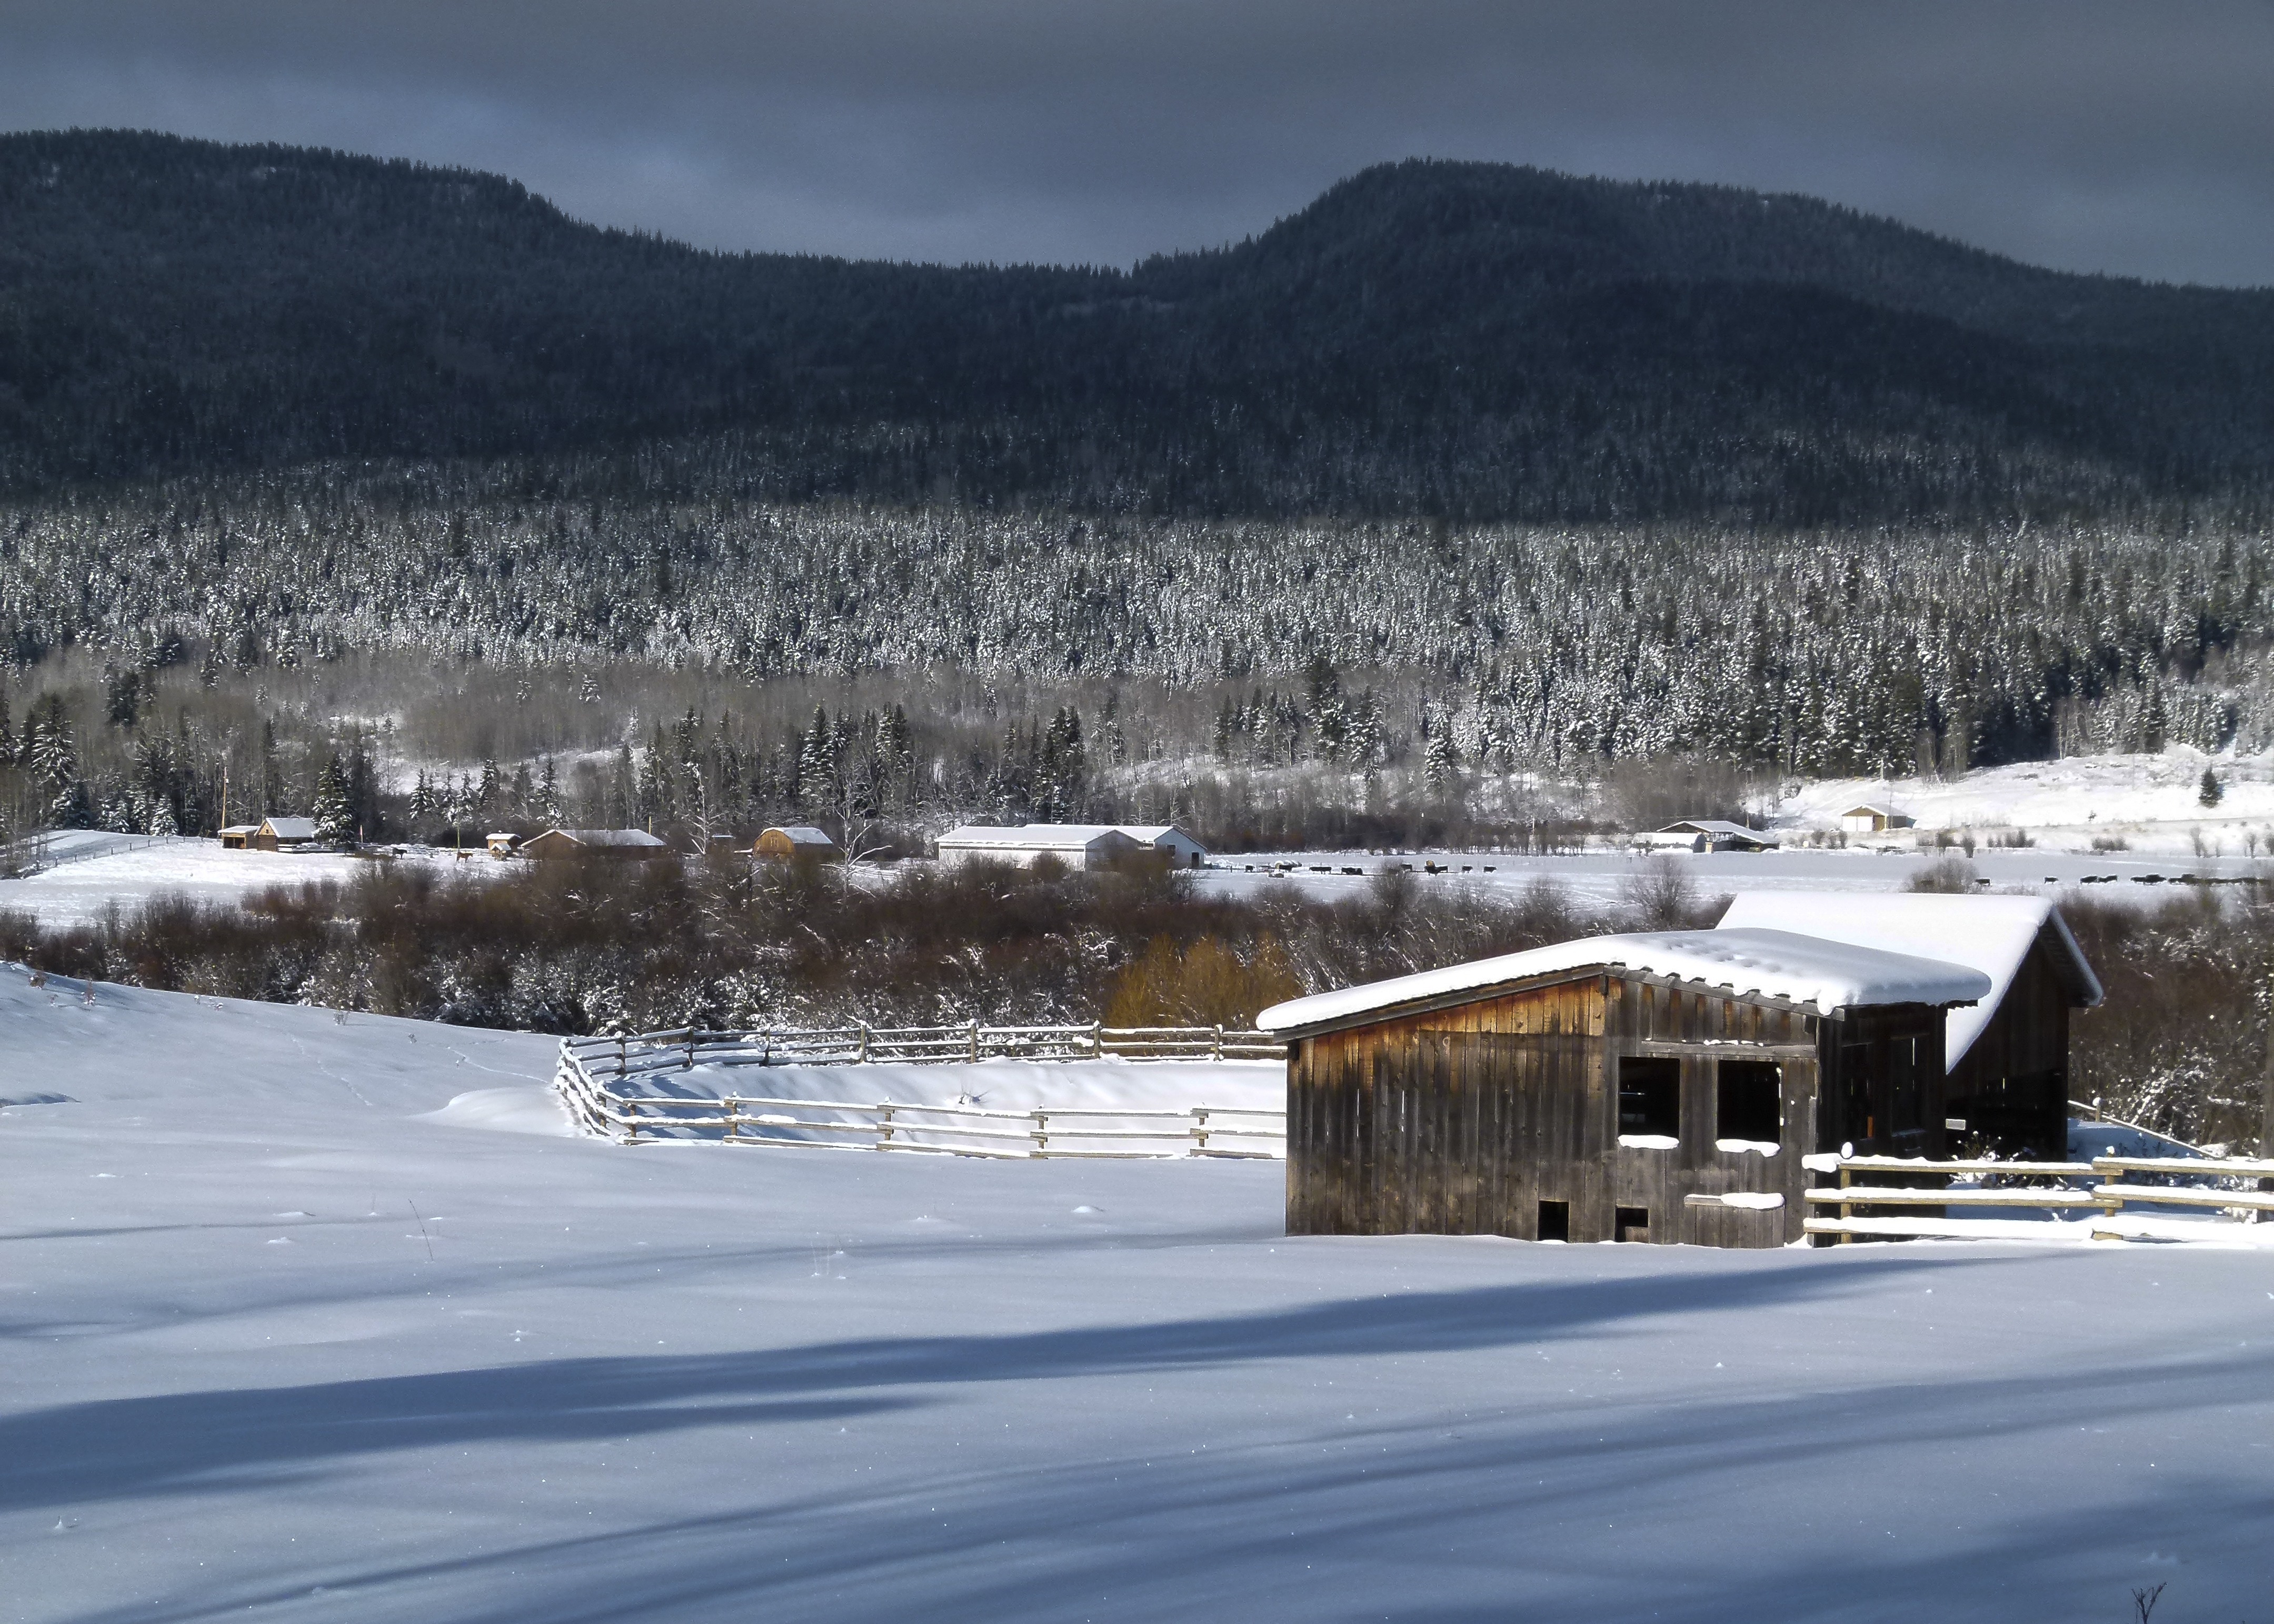
landscape, nature, mountain, snow, cold, winter, fog, sunrise, lake, mountain range, ice, ranch, scenery, weather, season, buildings, canada, icy, mood, morning glory, piste, freezing, british columbia, early morning, canim lake, mountainous landforms, geological phenomenon